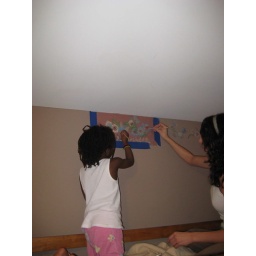
The three girls worked together to stencil the upper portion of the wall in the little girls bedroom